Ottoman decoration

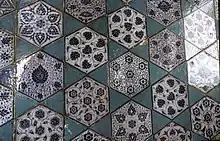
Blue and white tilework with Chinese influences at the Murad II Mosque in Edirne (circa 1435)

Ottoman tiles attained a prominent role in decoration. Starting in the early 15th century, "cuerda seca" tiles in vivid colours were widely used in various buildings, using mostly vegetal arabesque motifs, of which the most dramatic early example is the Green Mosque and Green Tomb in Bursa (circa 1424). Various examples of tilework from this century seem to show possible Iranian influence and connections to Timurid art. A distinctive style of blue-and-white fritware, influenced by Chinese motifs and often attributed to an early stage of Iznik tilework, is evidenced by the late 15th century and characterizes the early 16th century. Iznik tiles became highly favoured during the rest of the 16th century and reached their artistic peak in the second half of the century. They featured stylized floral and vegetal motifs in blue, white, red, and green colours. The Iznik industry declined by the end of the 17th century, with production of lower-quality tiles shifting to Kütahya. In the early 18th century, a revival of tile art was attempted through the establishment of a new workshop at Tekfursaray in Istanbul, but ultimately the industry faded after this and tile decoration lost its importance.